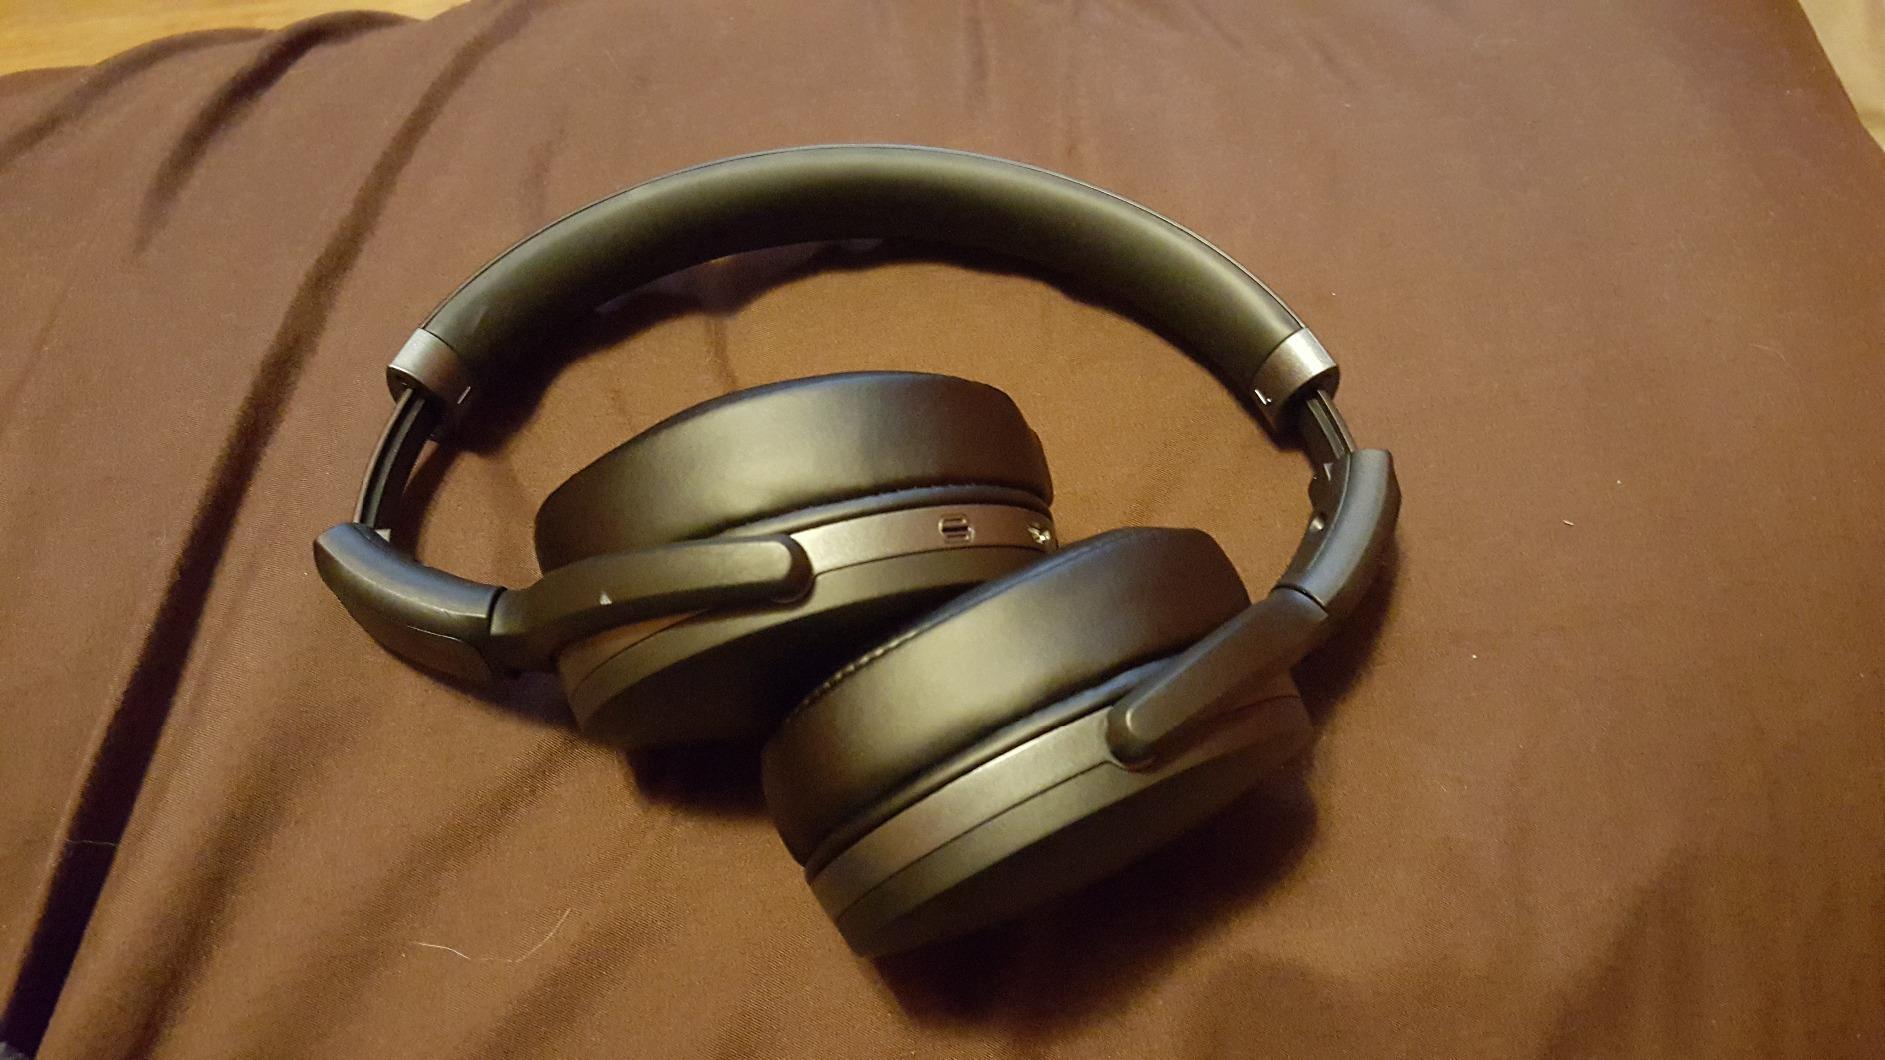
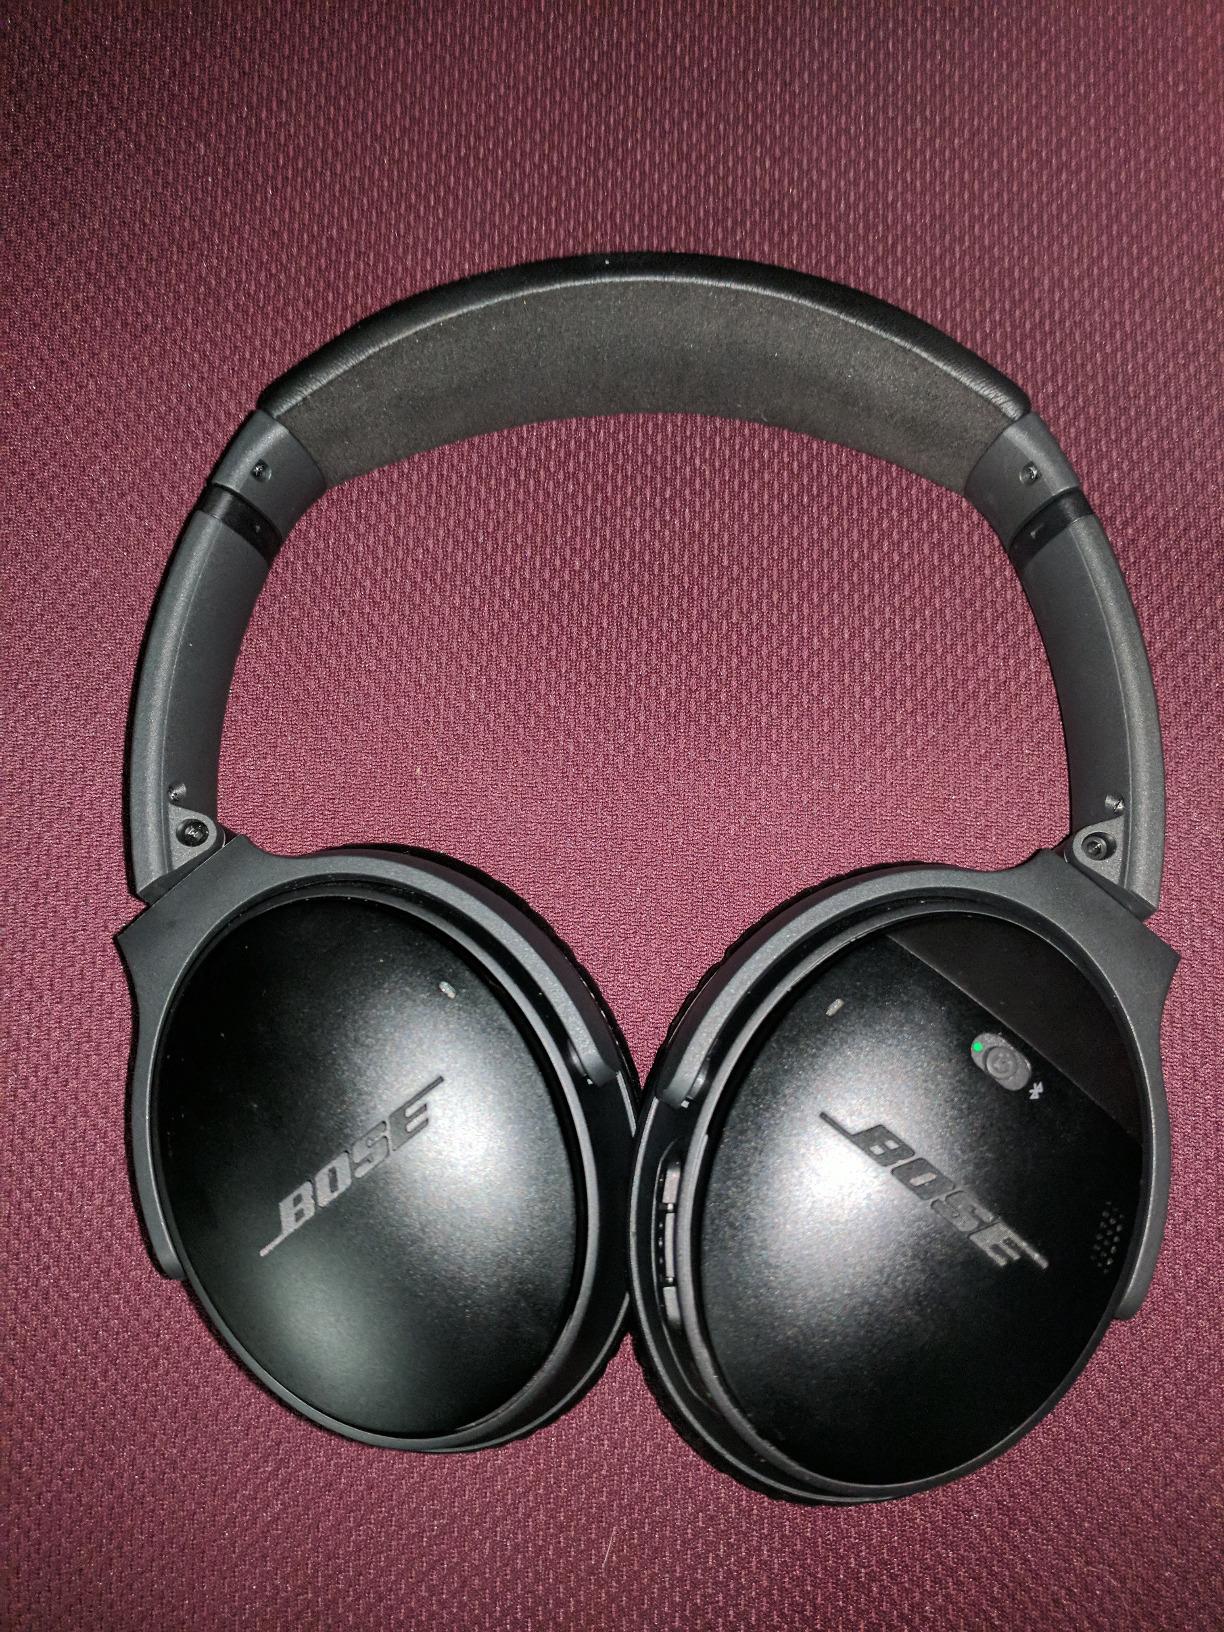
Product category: headphones
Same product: no